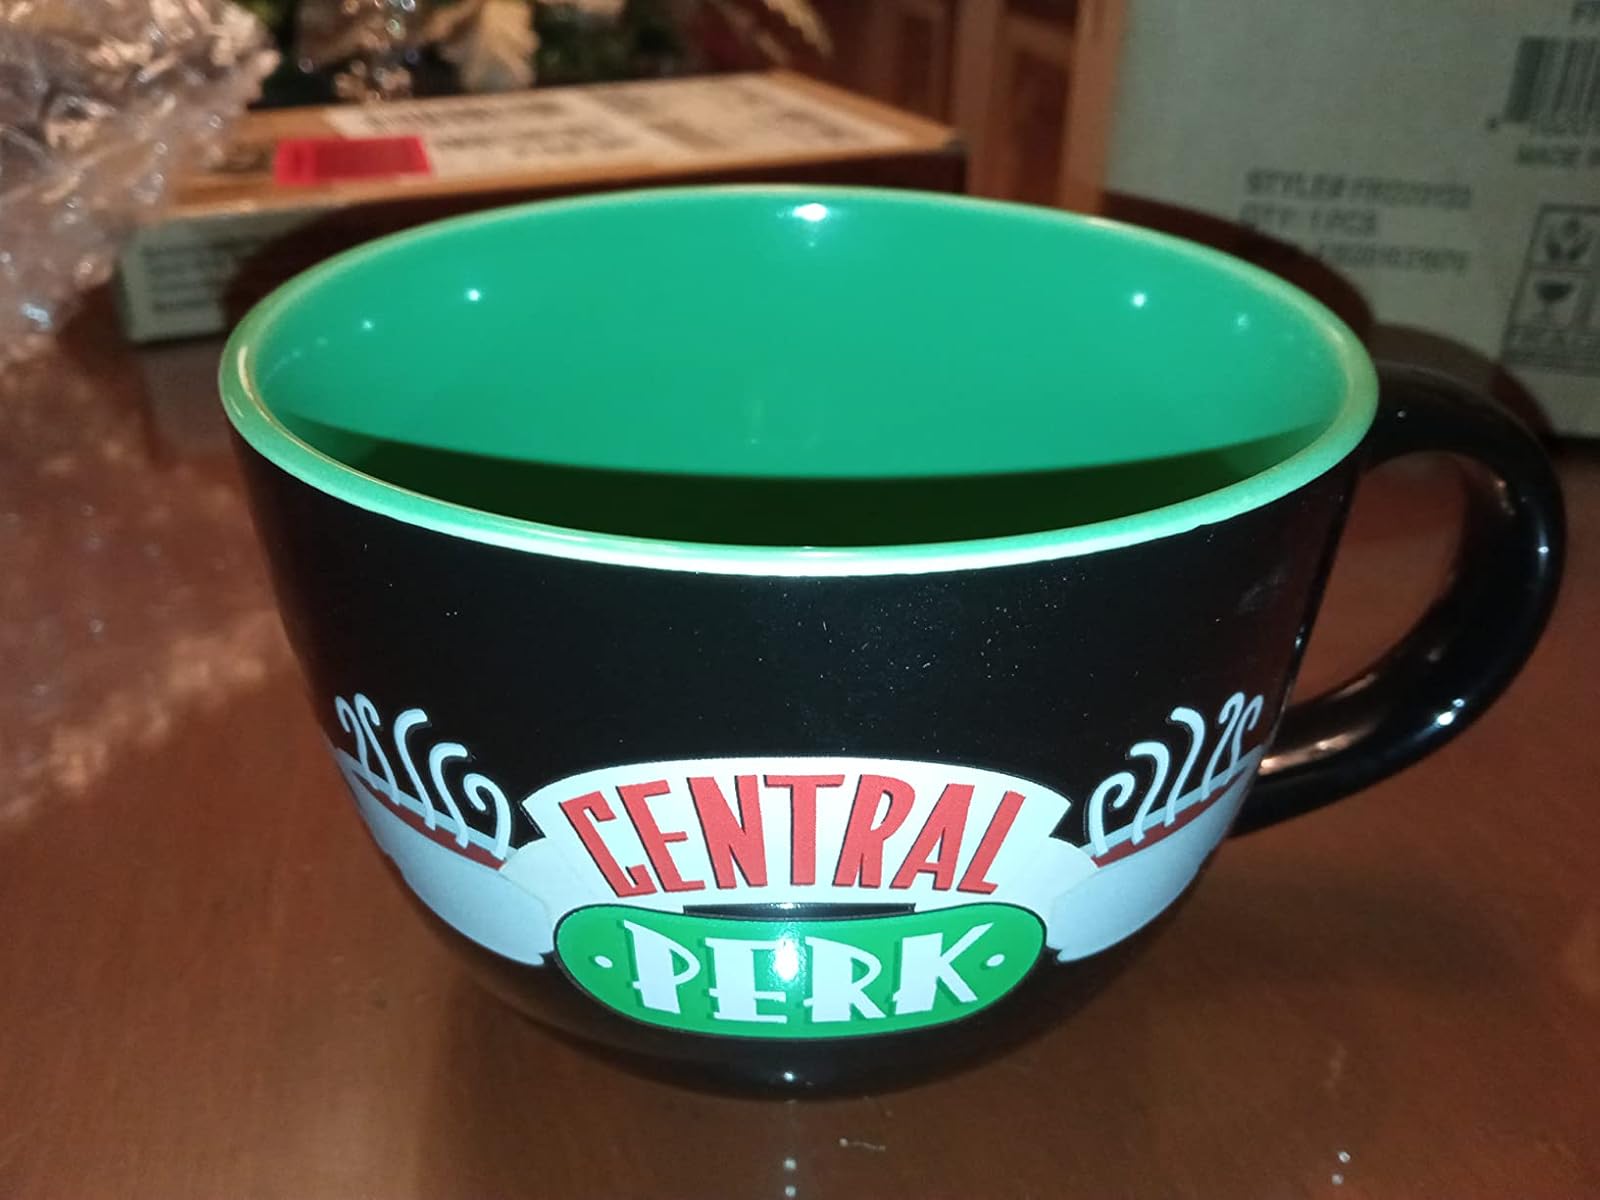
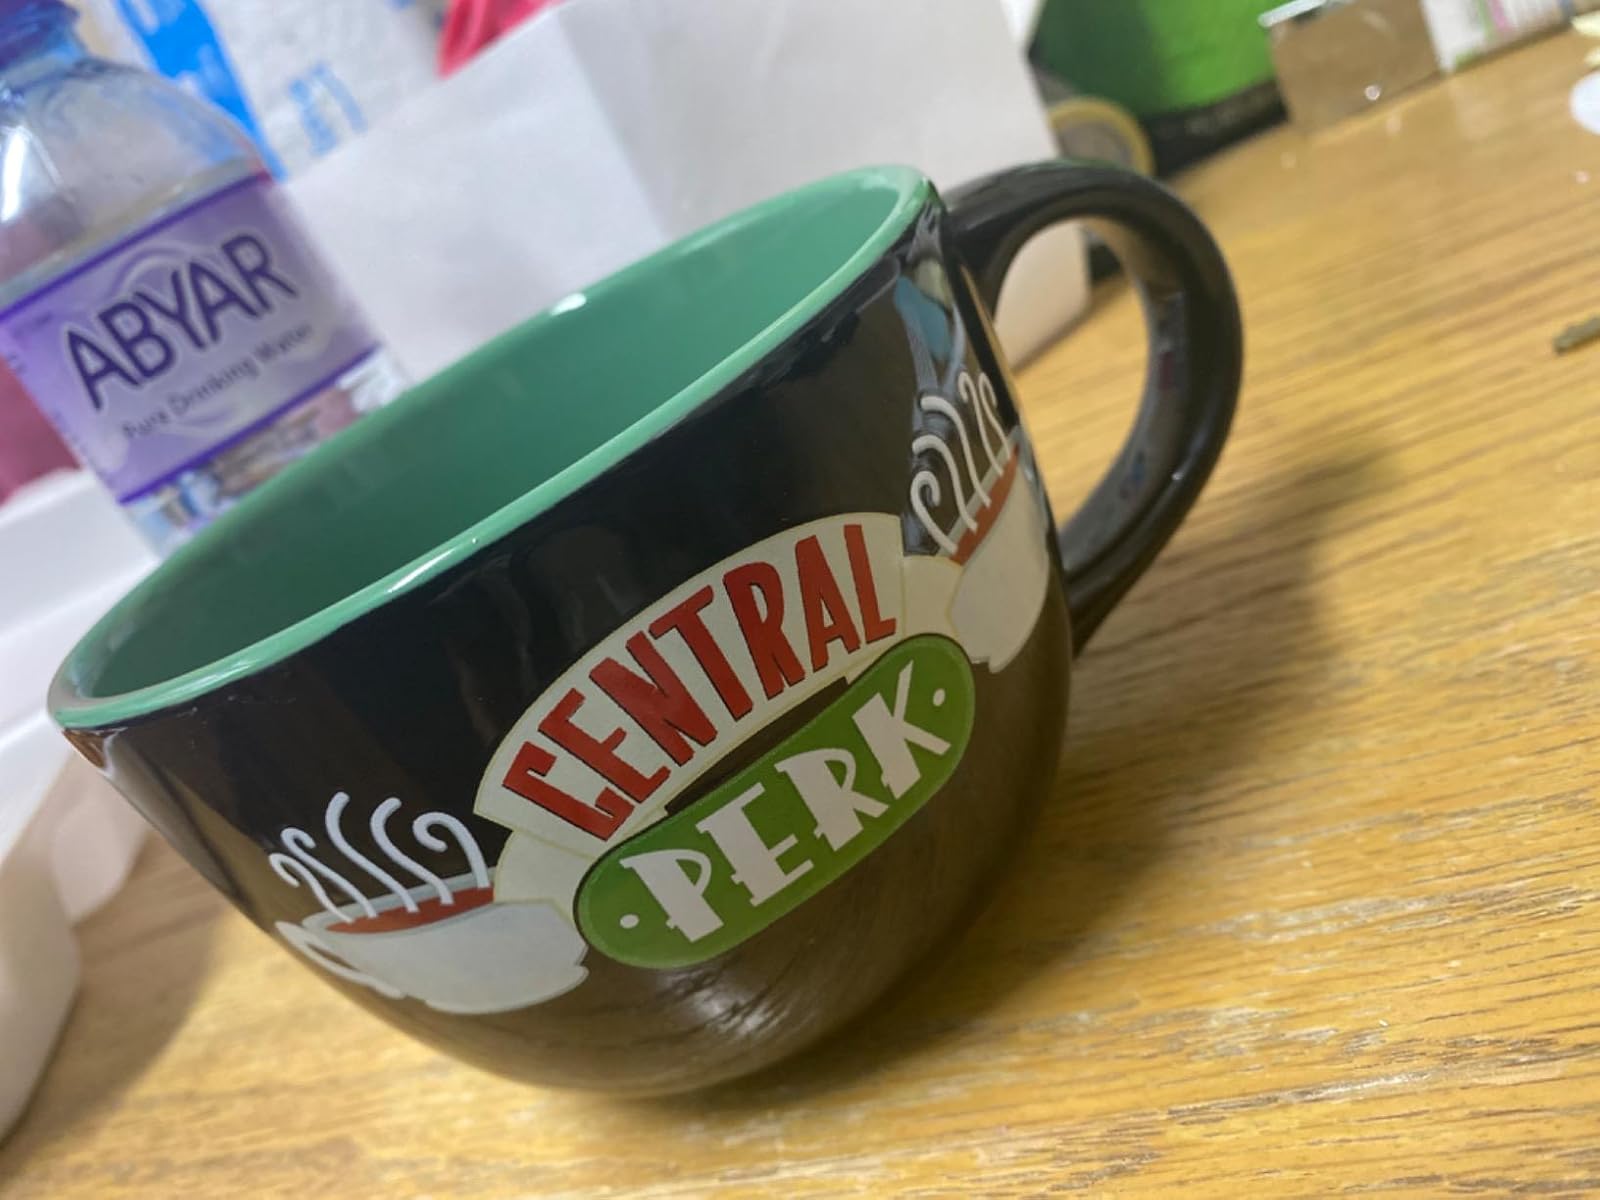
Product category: items_mug
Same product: yes